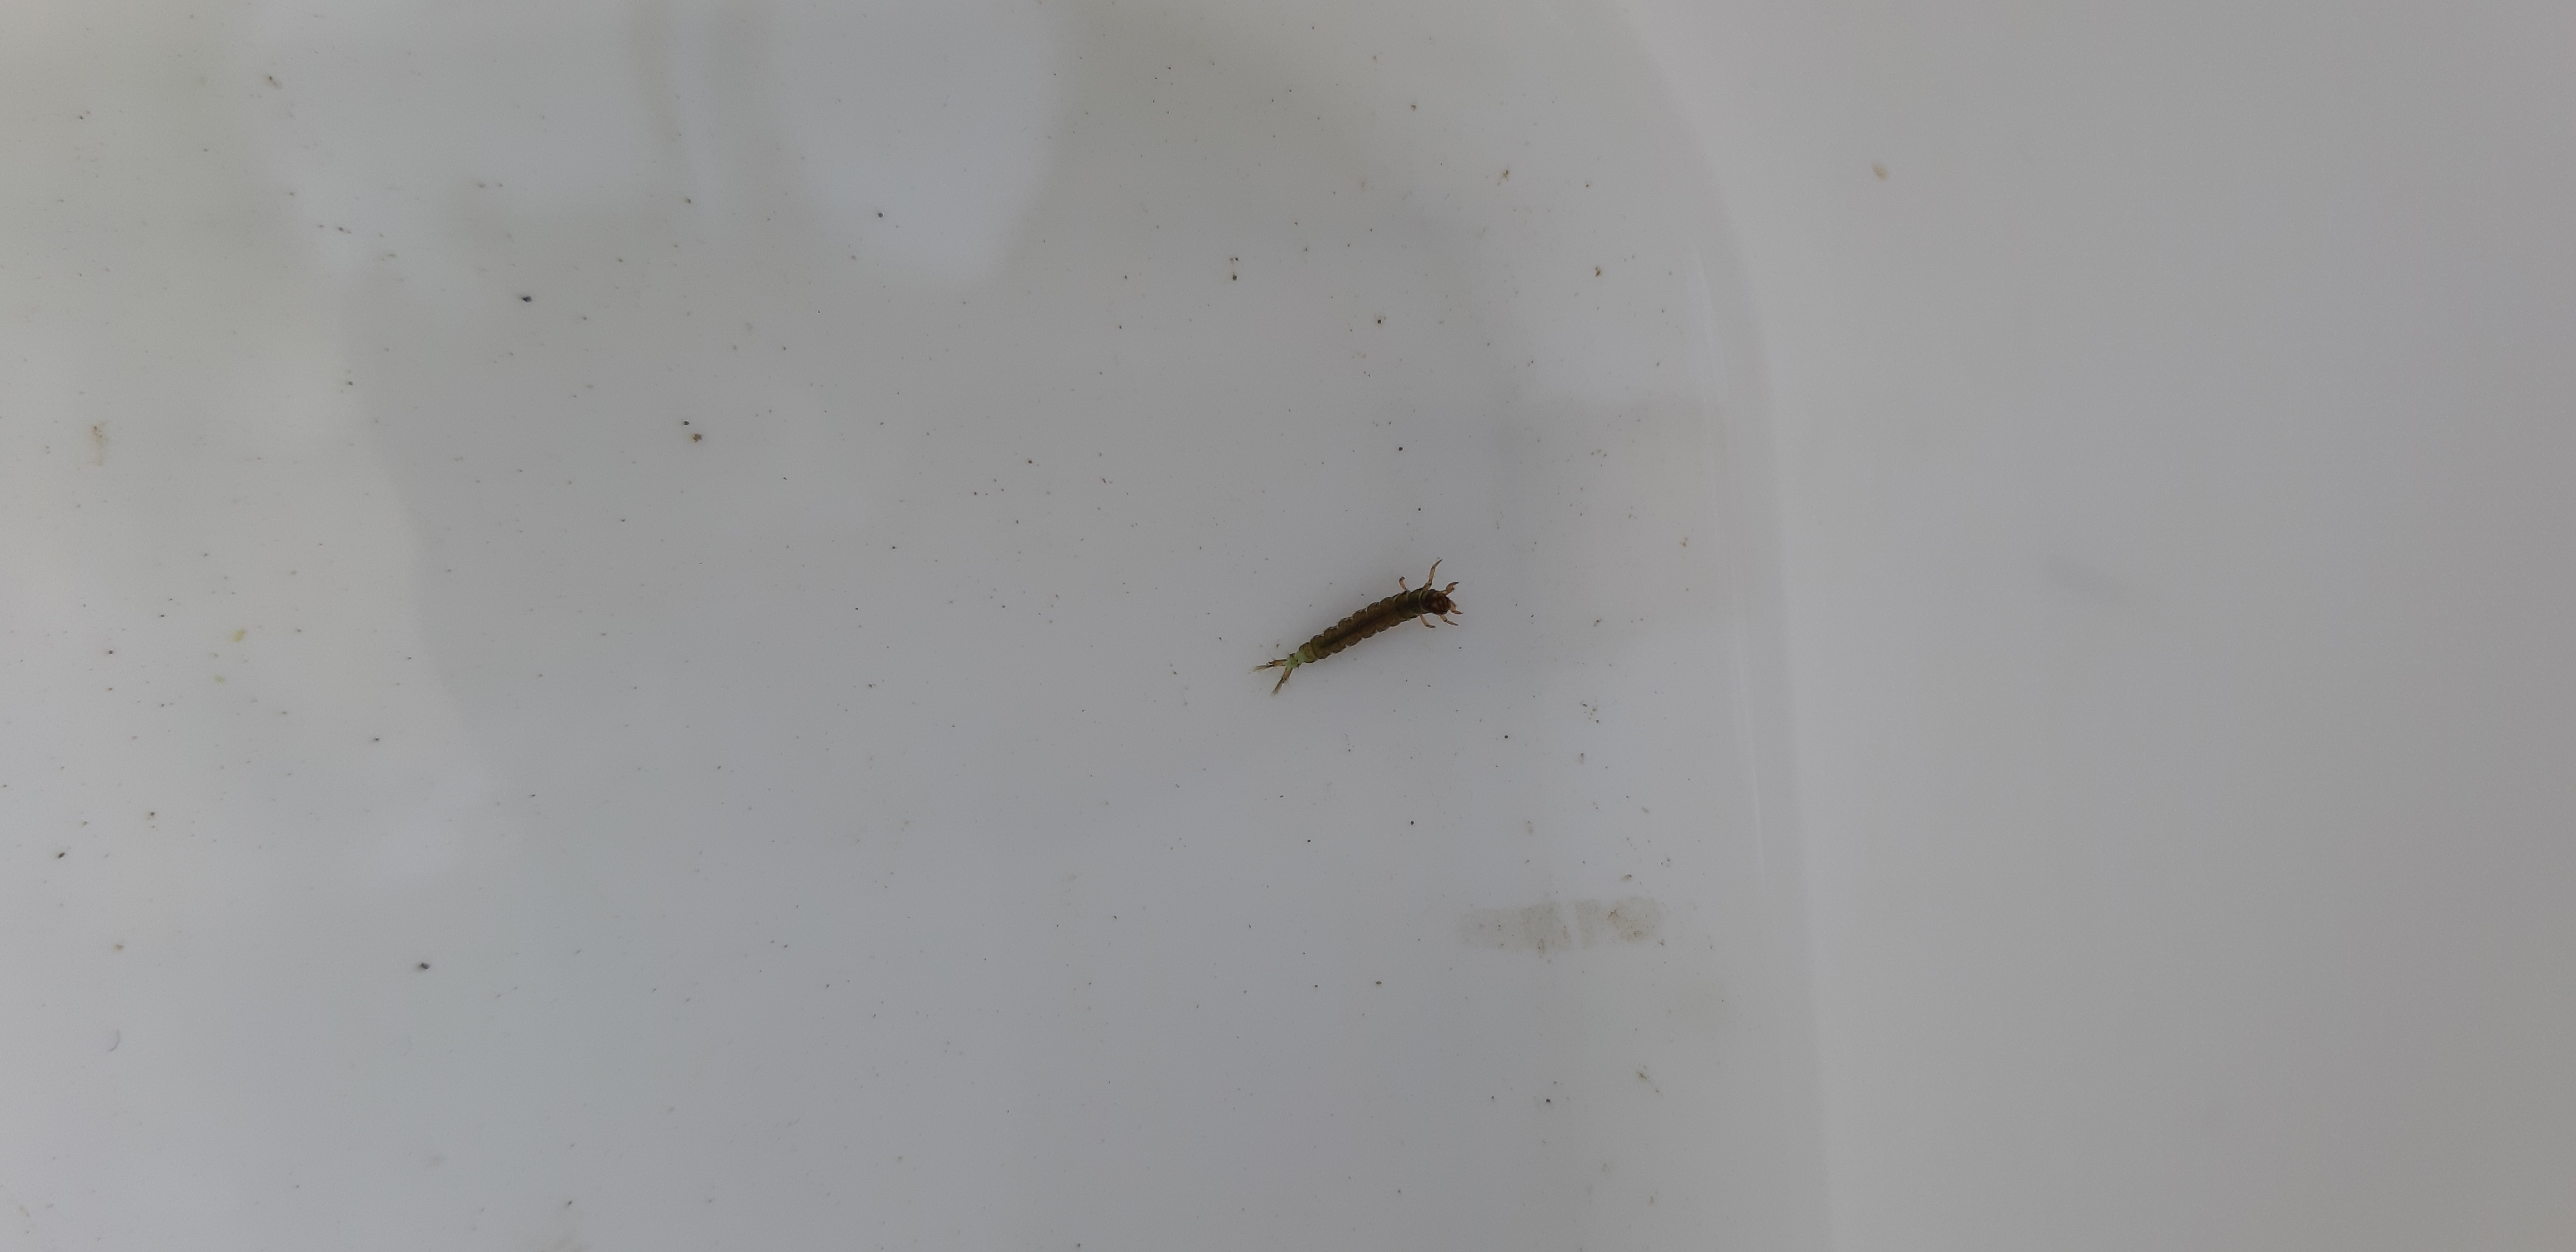
Macroinvertebrate group: caddisflies